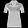
Label: T - shirt / top